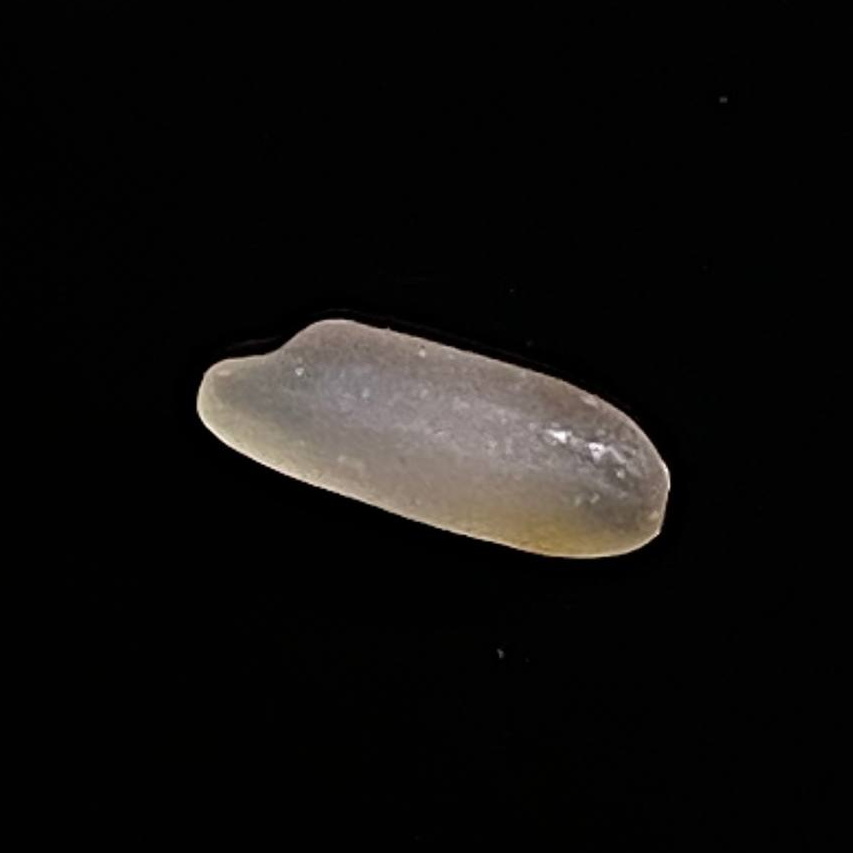
Rice variety: BR29